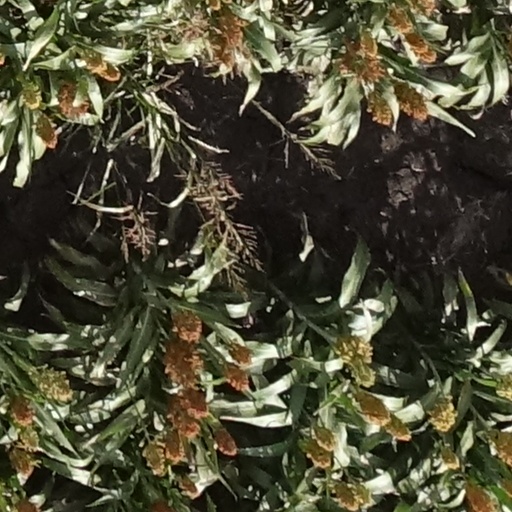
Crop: sorghum